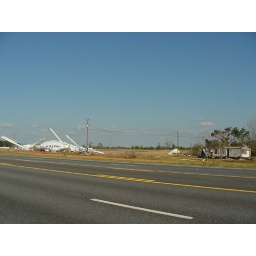
Even a water tower can't hold up to a tornado in Brundidge, AL.